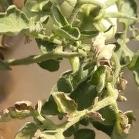
Crop: Tomato
Condition: virosis-d